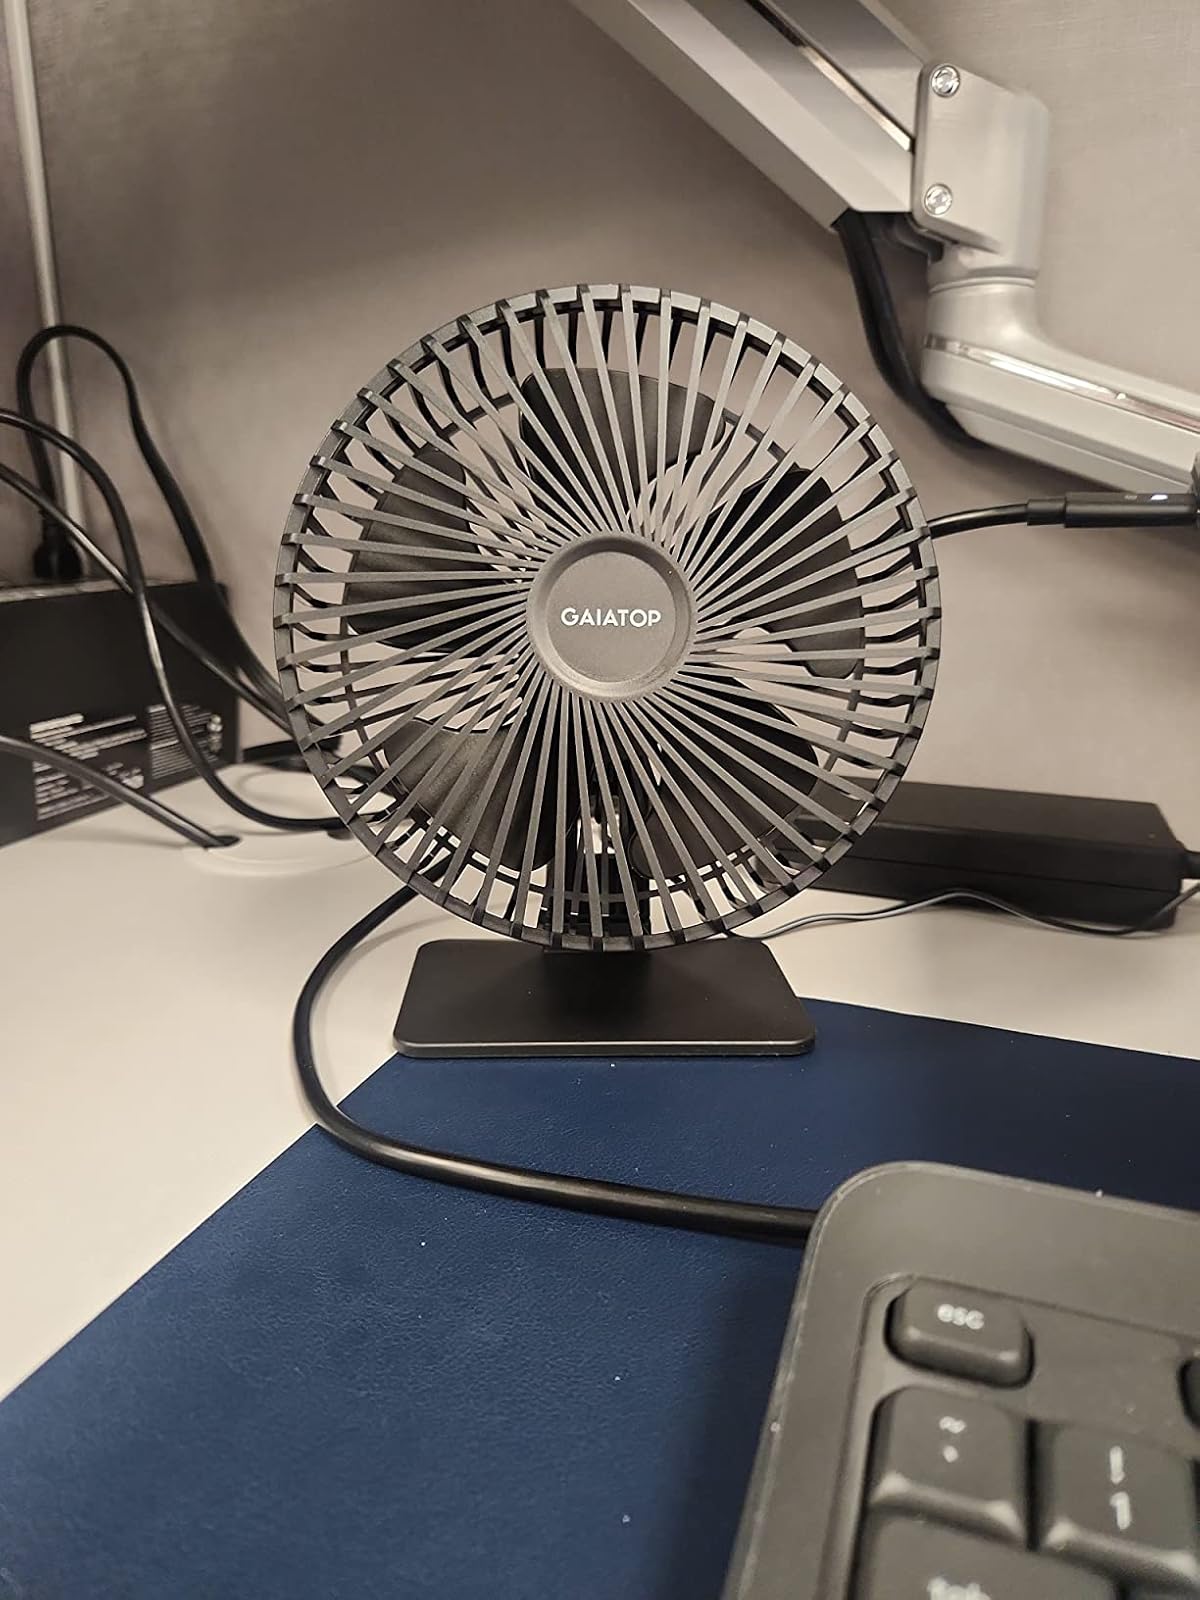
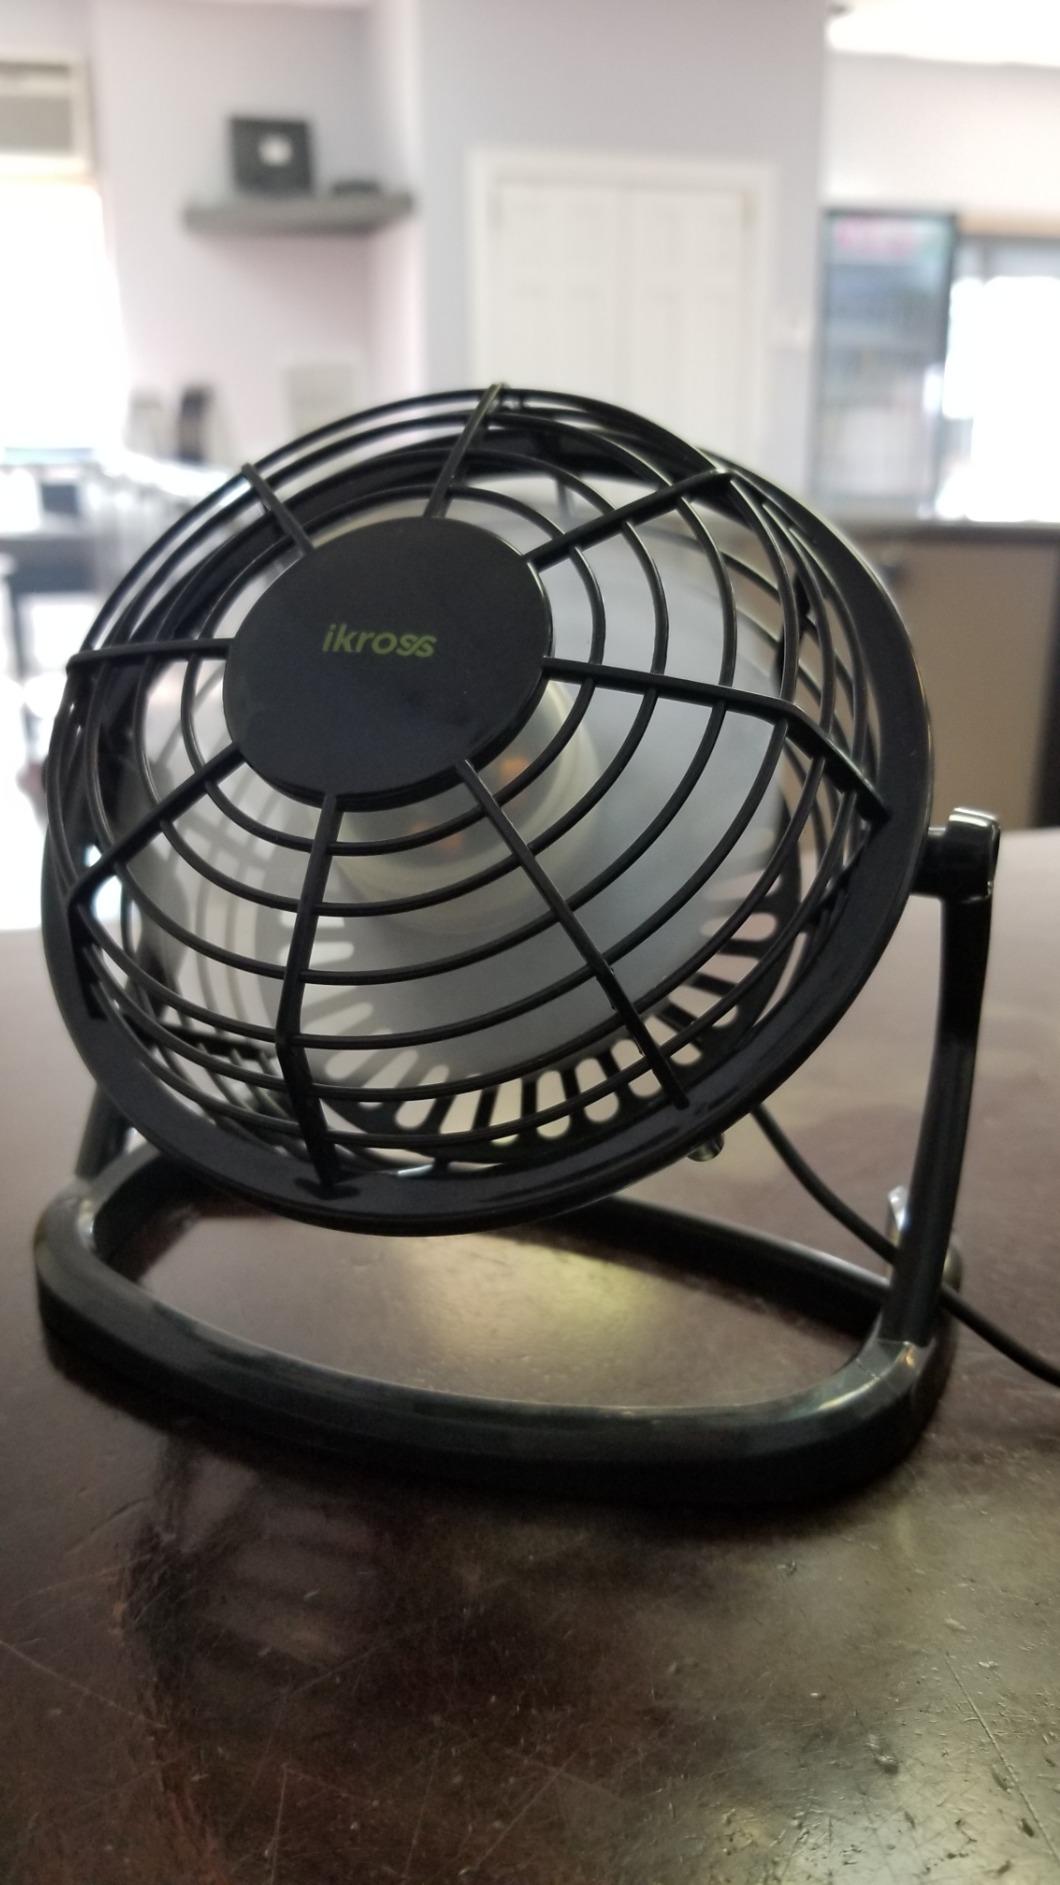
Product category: fan
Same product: no